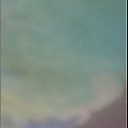
Label: Leaf_rust